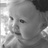
Emotion: neutral